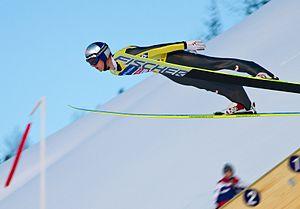
Thomas Morgenstern, né le 30 octobre 1986 à Spittal an der Drau, est un sauteur à ski autrichien. Il a été trois fois champion olympique dont une fois en individuel sur le grand tremplin en 2006.
Le saut à ski est un sport d’hiver dans lequel les skieurs descendent une pente sur une rampe pour décoller, essayant d’aller aussi loin que possible. En addition à la longueur, les juges donnent des points pour le style en vol et l'atterrissage du sauteur. Les skis utilisés sont longs et larges.